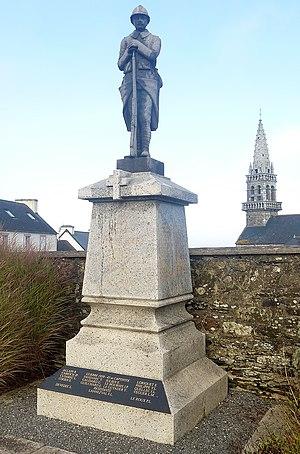
Motreff
Motreff [mɔtʁɛf] est une commune du département du Finistère, dans la région Bretagne, en France.